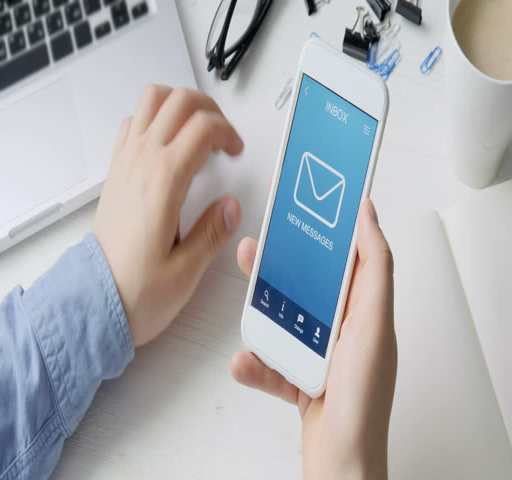
receiving many new messages on the smartphone